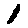
Label: 1